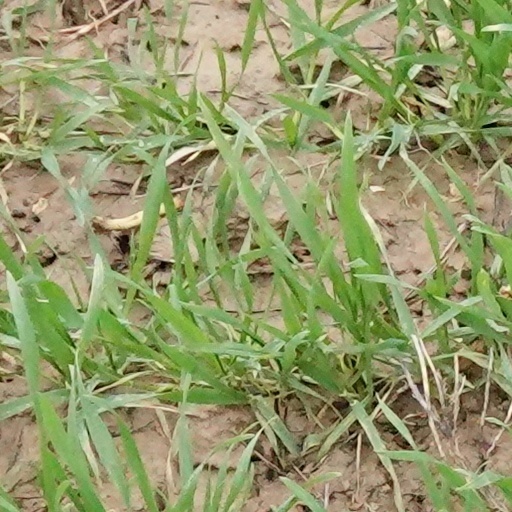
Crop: wheat